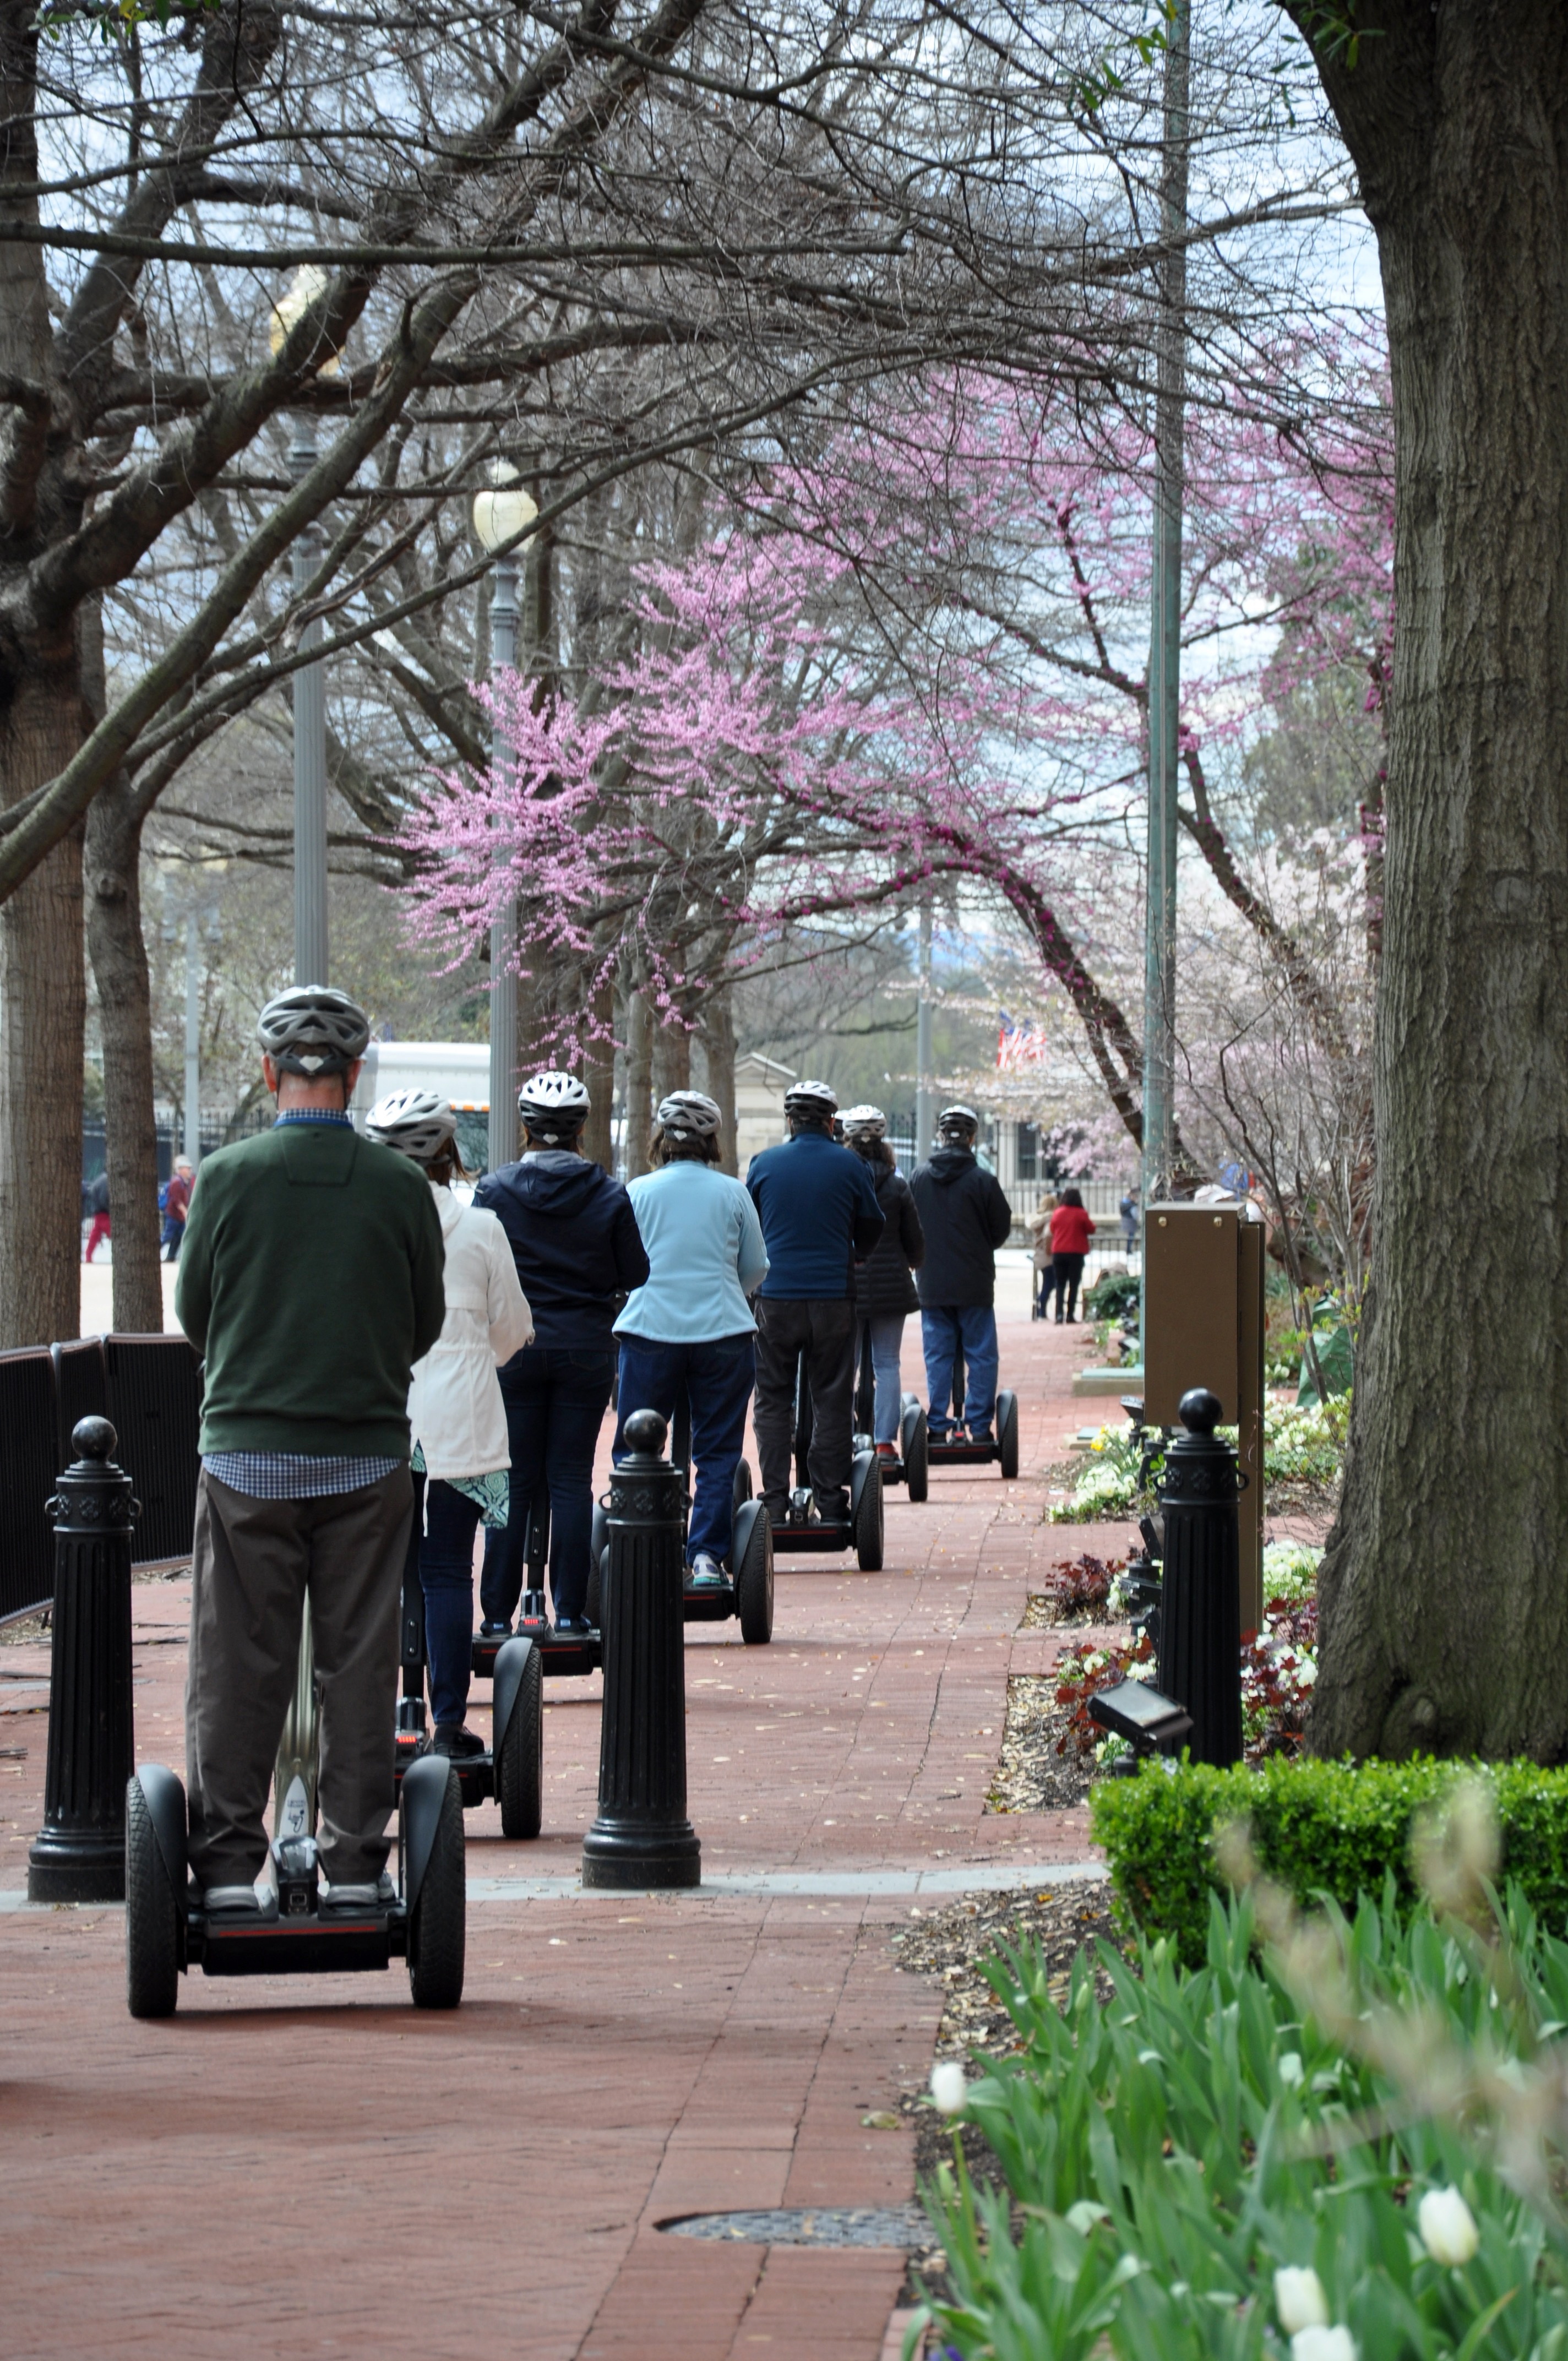
mobile, tree, outdoor, people, plant, woman, technology, road, sport, street, wheel, flower, driving, city, urban, summer, tourist, travel, motion, transportation, transport, standing, young, spring, vehicle, balance, park, couple, ride, sightseeing, tourism, lifestyle, leisure, modern, season, activity, eco, riding, power, men, tour, fun, scooter, happy, c, electric, enjoyment, active, guide, personal, segway, washington d, woody plant, self balancing